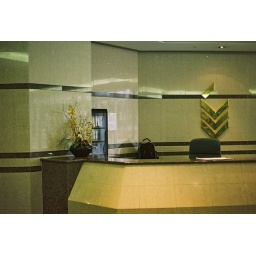
in my office building